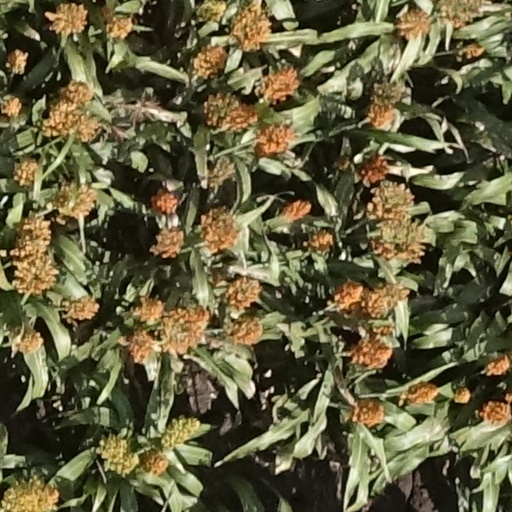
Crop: sorghum